Max Weber (general)

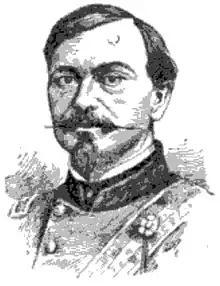

Max Weber (August 27, 1824 – June 15, 1901) was a military officer in the armies of Germany and later the United States, most known for serving as a brigadier general in the Union Army during the American Civil War.